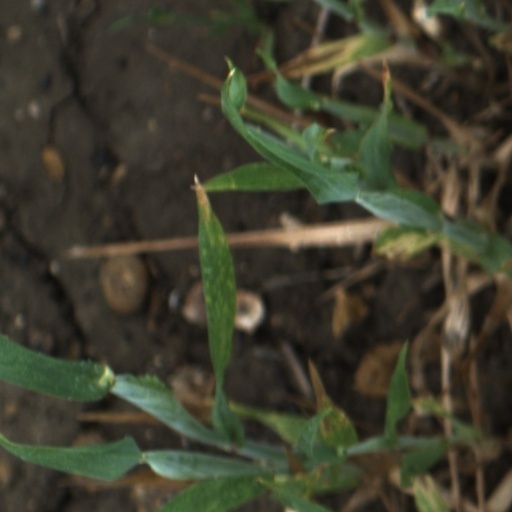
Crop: wheat